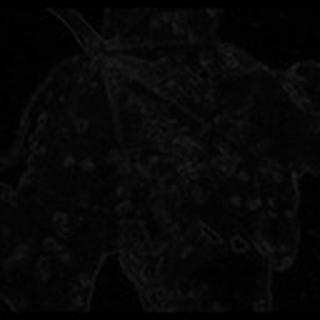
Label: cotton_bacterial_blight